Shajar al-Durr

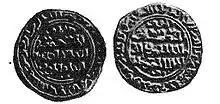
Dinar coin of Shajar al-Durr

Shajar al-Durr, also Shajarat al-Durr, whose royal name was al-Malika ʿAṣmat ad-Dīn ʾUmm-Khalīl Shajar ad-Durr (died 28 April 1257), was a ruler of Egypt. She was the wife of As-Salih Ayyub, and later of Izz al-Din Aybak, the first sultan of the Mamluk Bahri dynasty. Prior to becoming Ayyub's wife, she was a child slave and Ayyub's concubine.